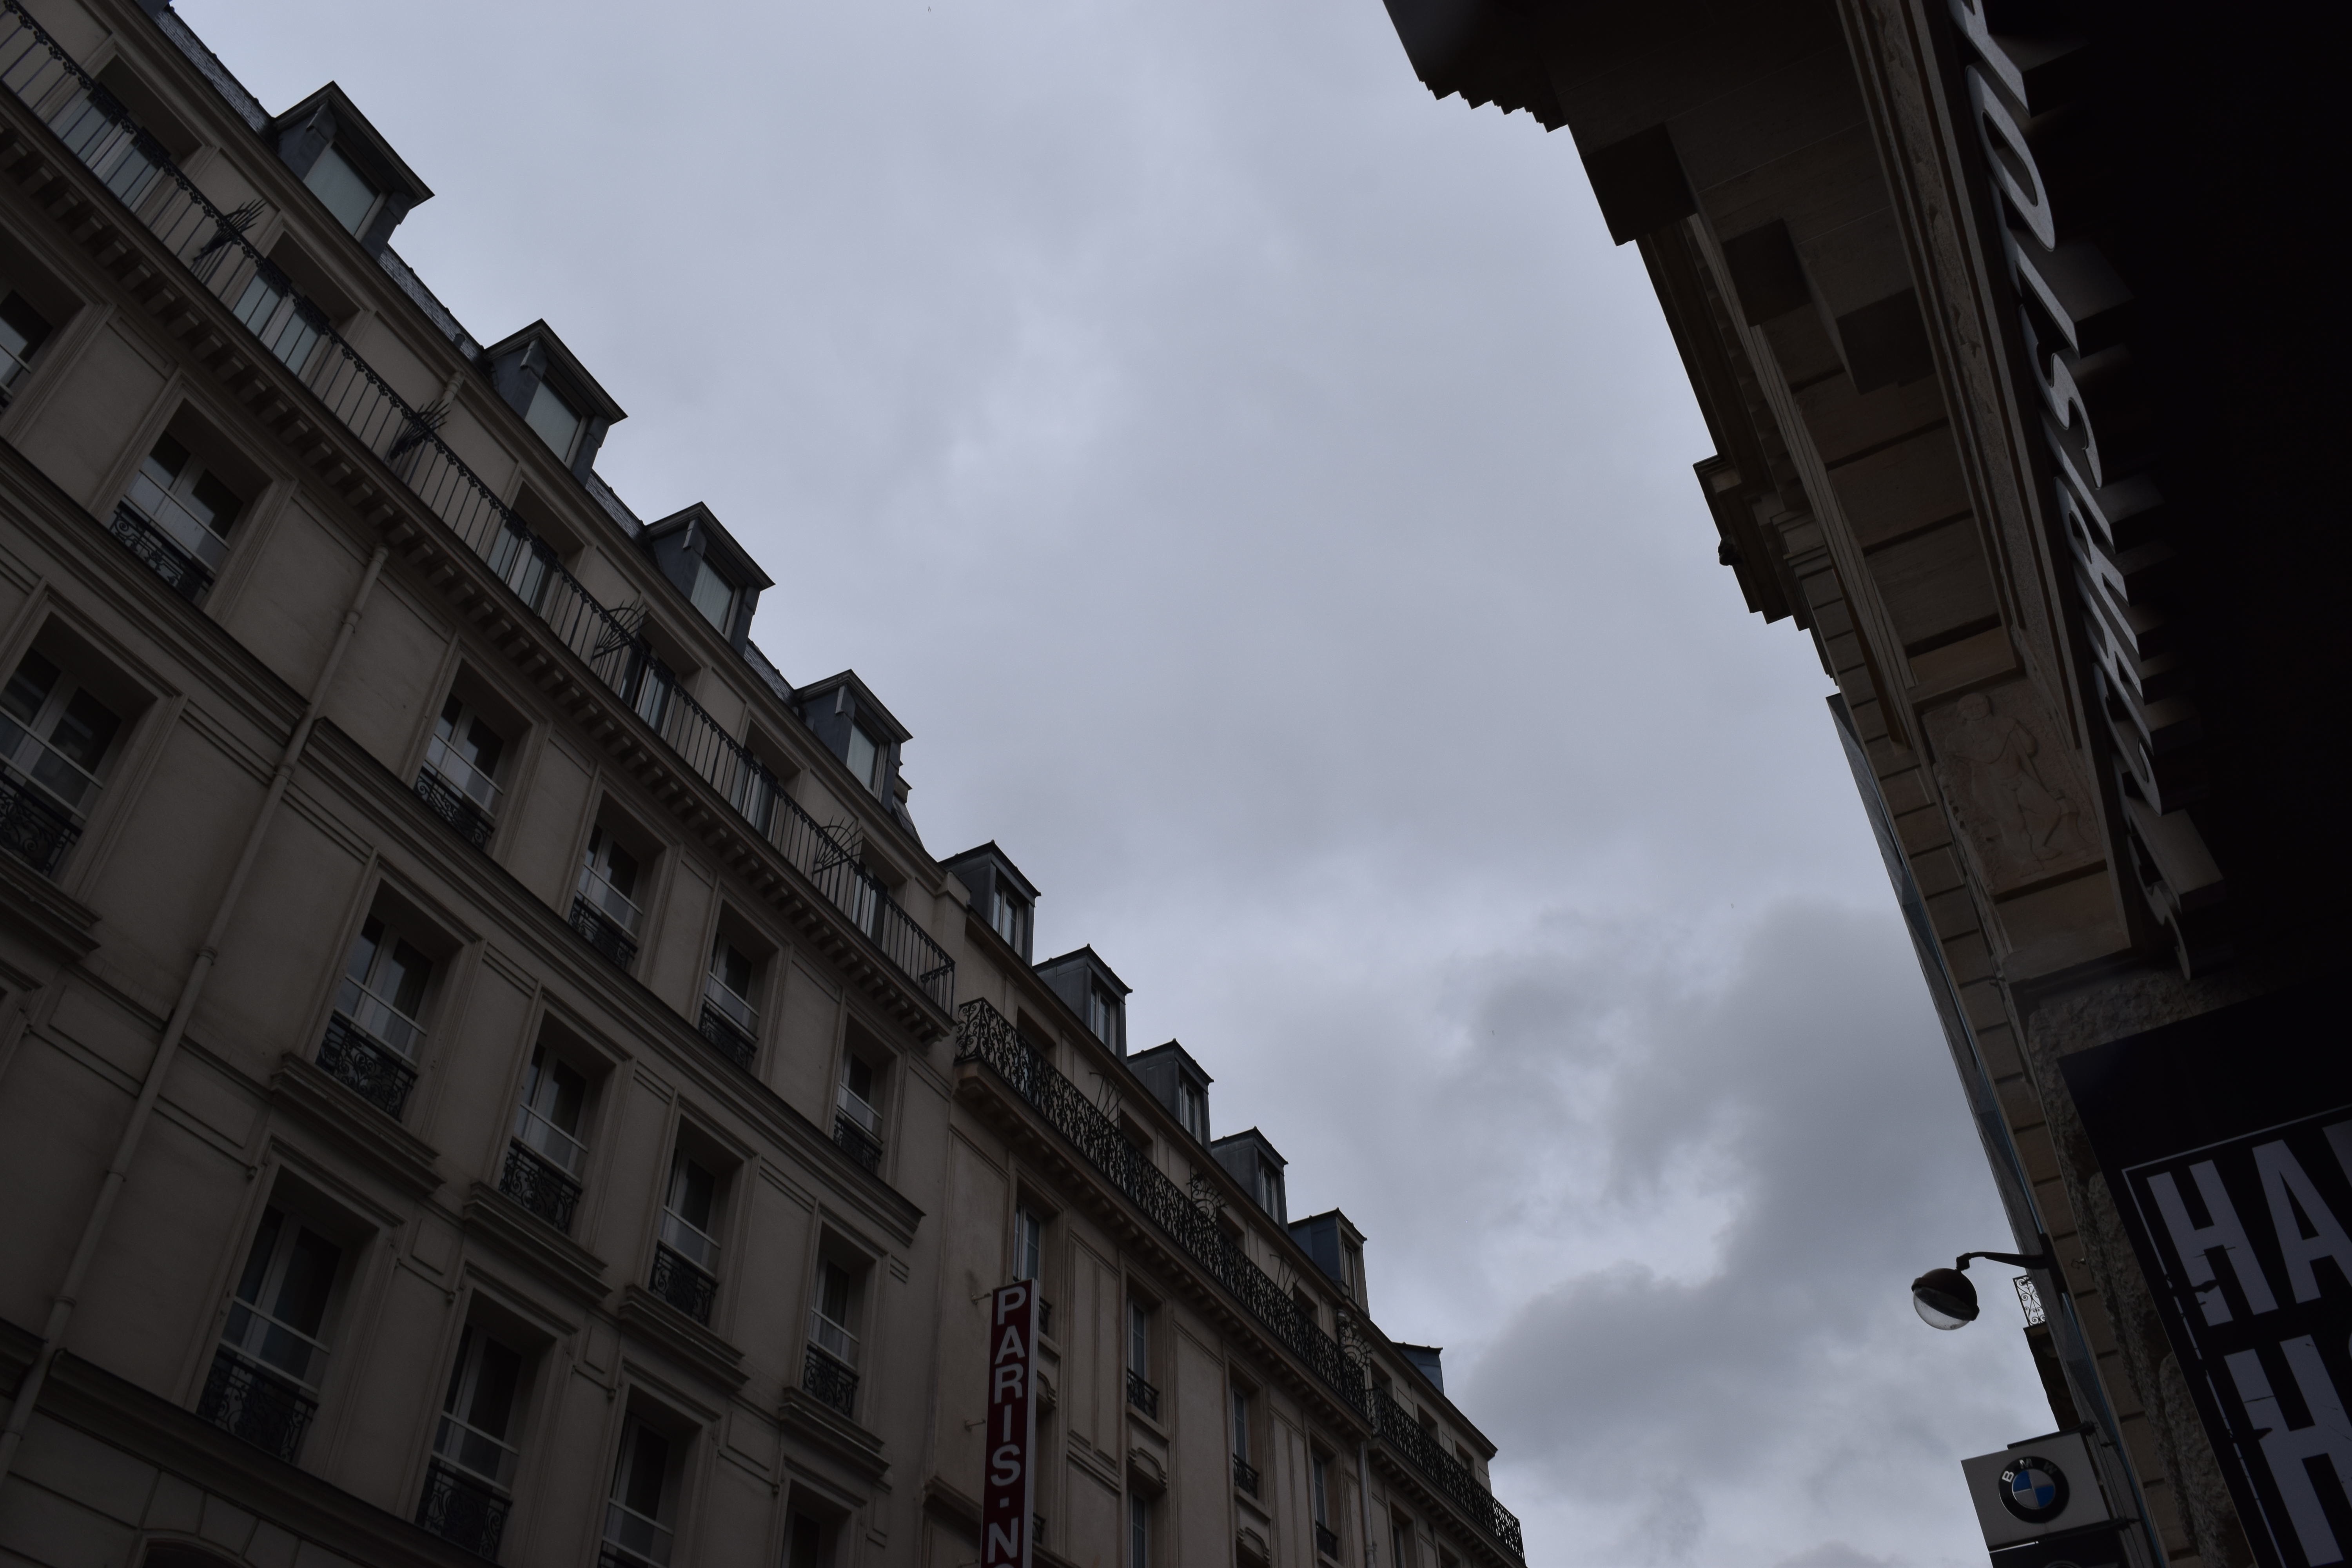
architecture, structure, sky, city, skyscraper, cityscape, downtown, column, tower, landmark, facade, tower block, urban area, human settlement